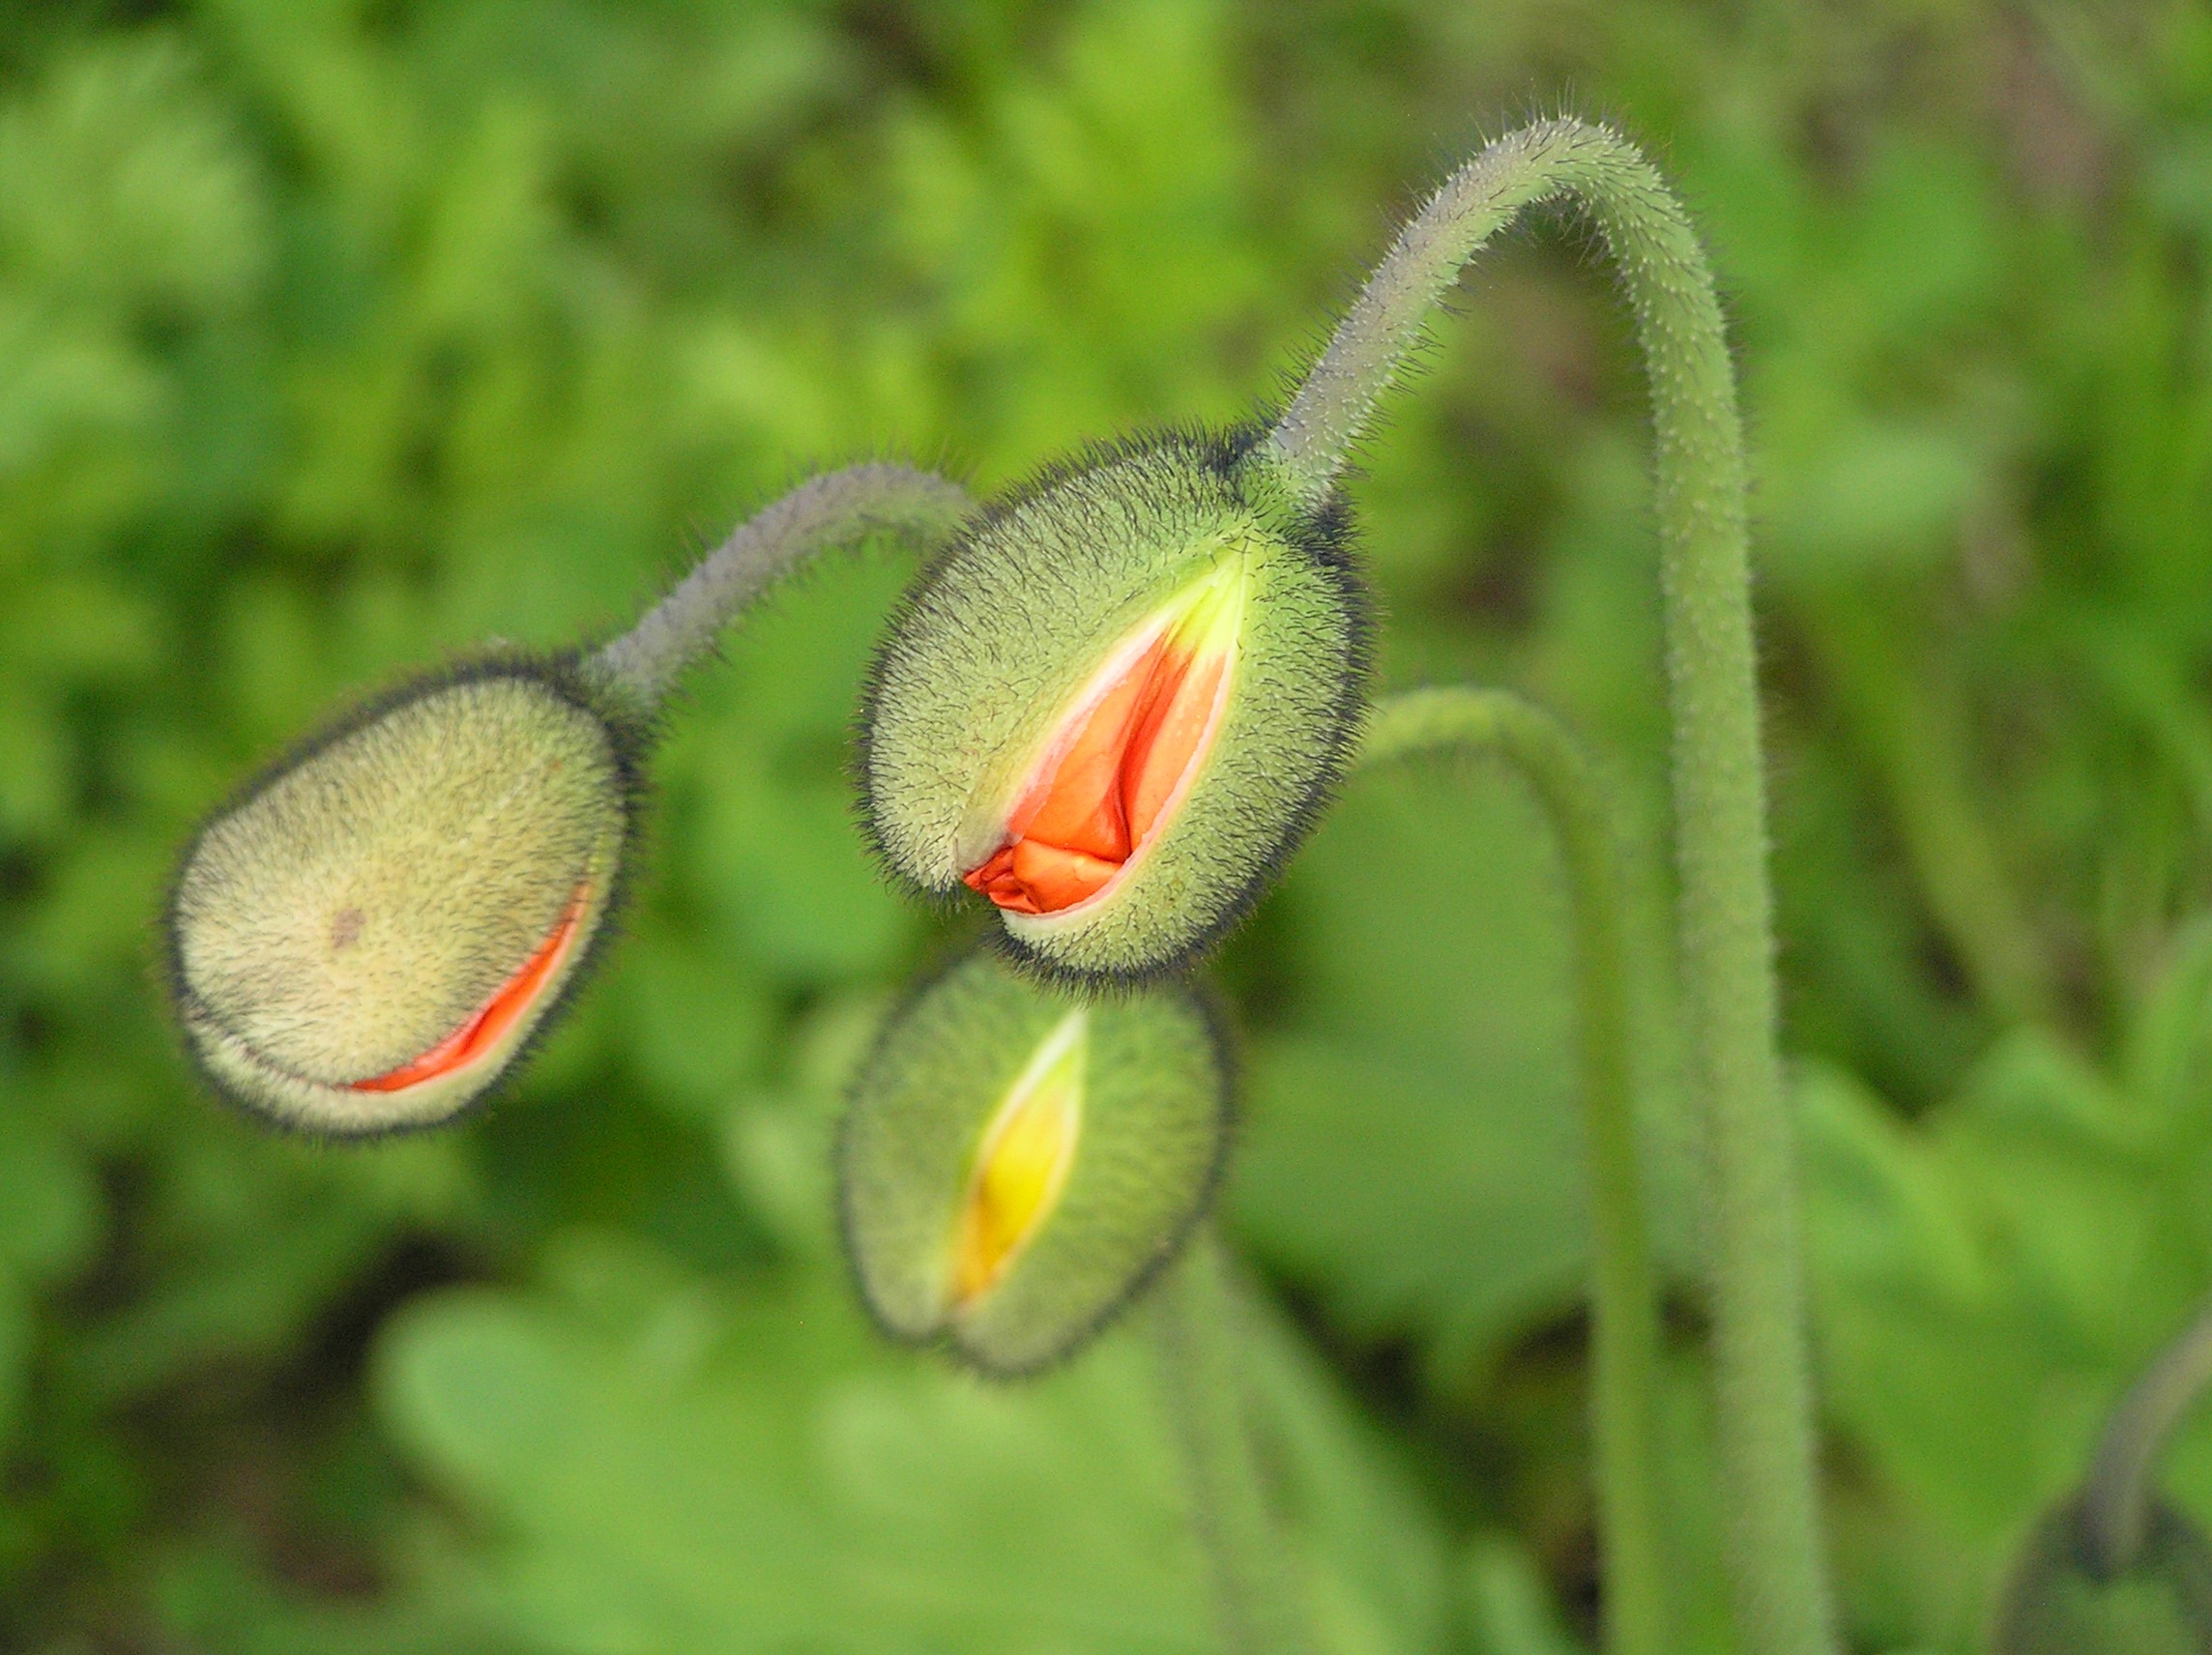
plant, flower, petal, spring, green, botany, flora, wildflower, close up, poppy, poppies, born, macro photography, flowering plant, plant stem, land plant